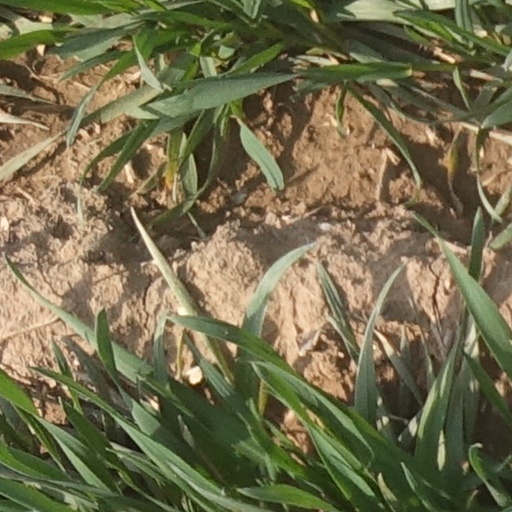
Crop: wheat